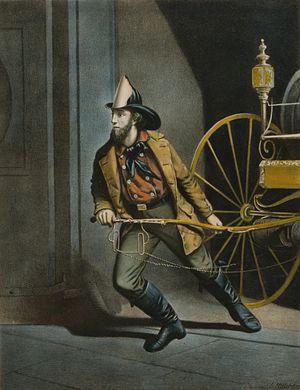
Currier and Ives était un atelier de gravure américain dirigé par Nathaniel Currier et James Merritt Ives qui se trouvait à New York. La société réalisa plus d'un million de gravures entre 1835 et 1907.